Pet humanization

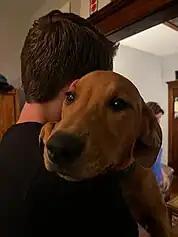
A dog in the arms of its human owner.

The psychology behind pet humanization involves understanding the motivations, emotions and behaviours that drive individuals to treat their pets as more than just animals and instead as valued members of the family or even as surrogate companions.